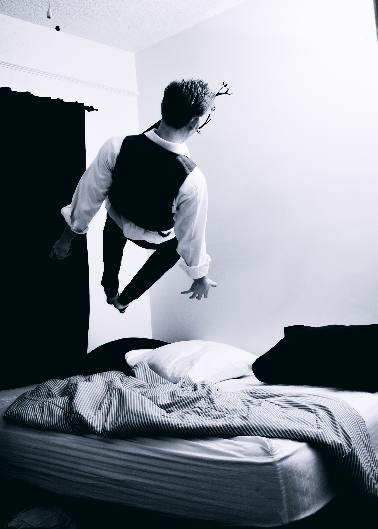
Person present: Yes